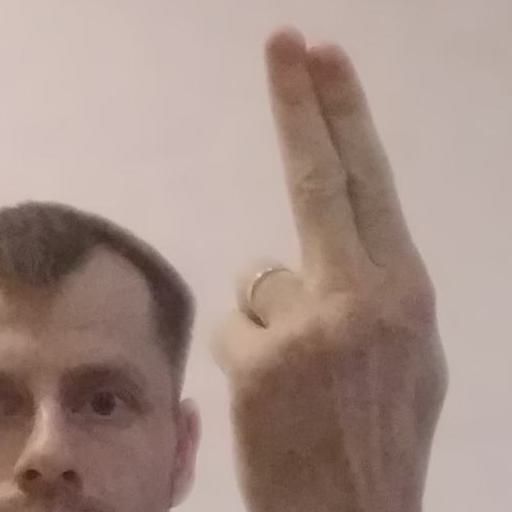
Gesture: two_up_inverted